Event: Nepal Earthquake
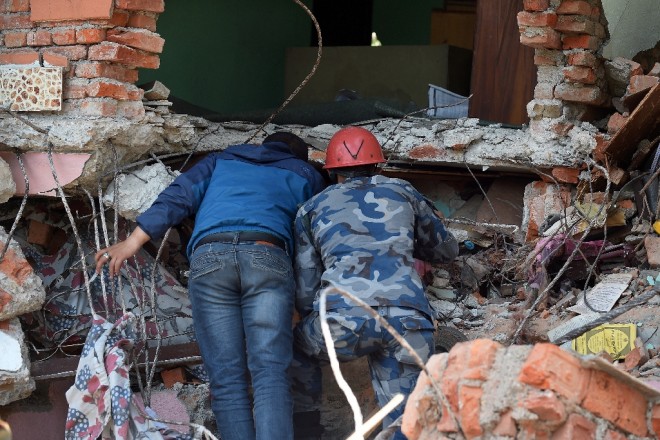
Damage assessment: damage